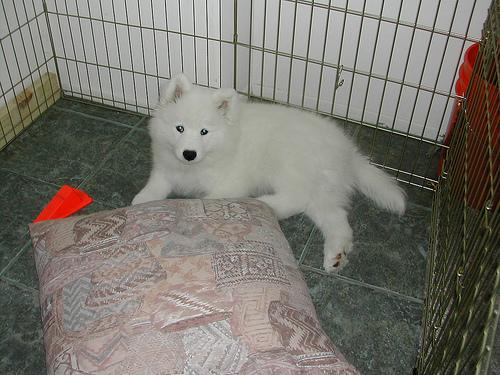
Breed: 2192-n000088-Samoyed